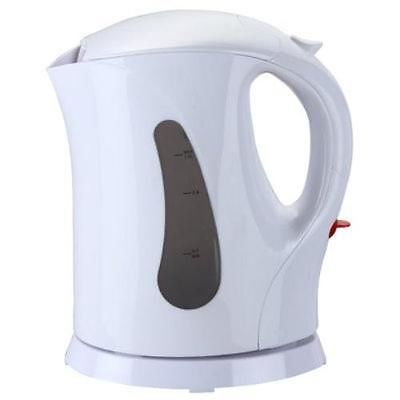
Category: kettle